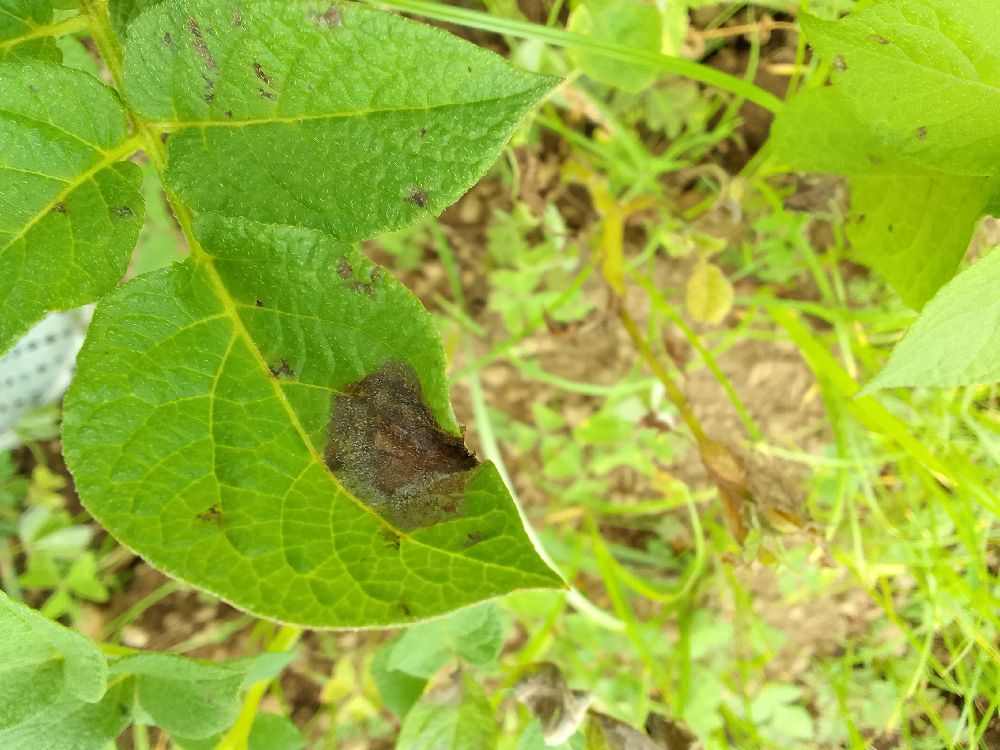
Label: Late blight